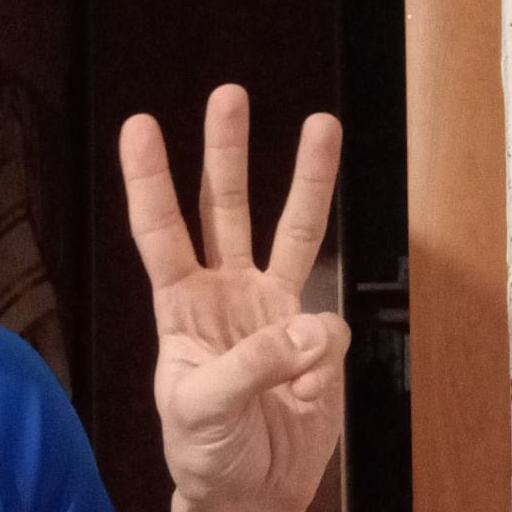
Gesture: three